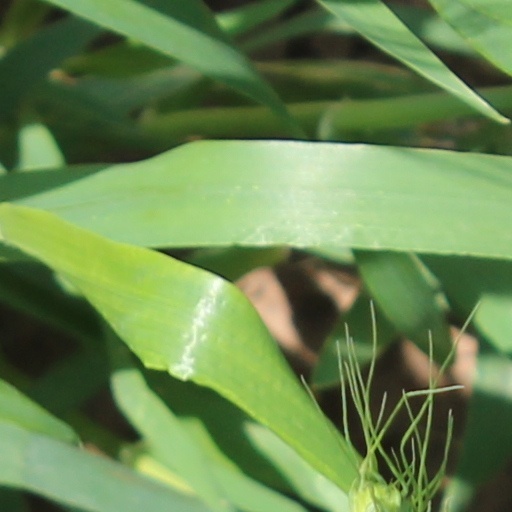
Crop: wheat